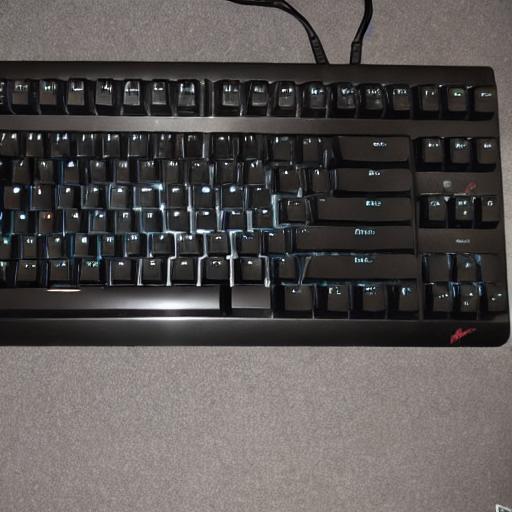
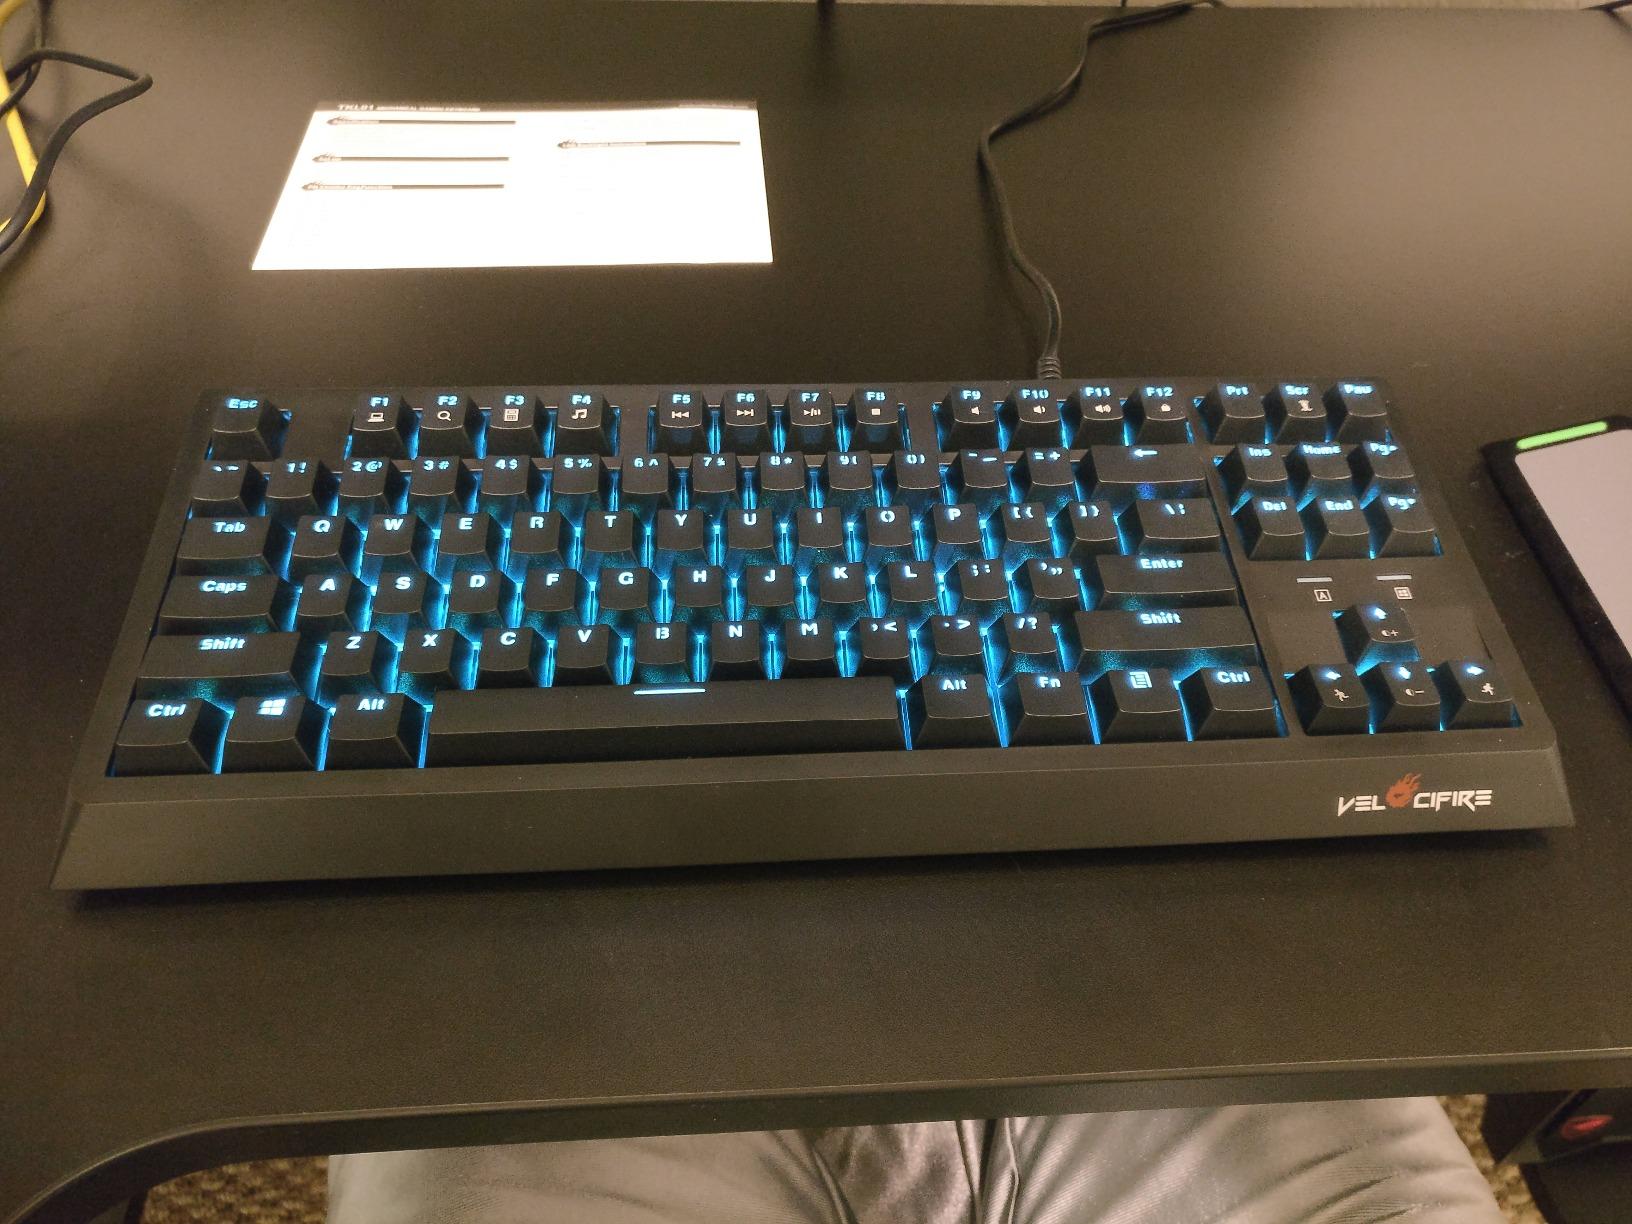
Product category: keyboard
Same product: no